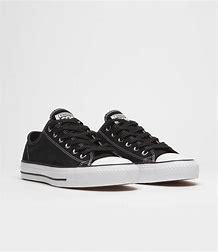
Brand: Converse
Model: Ctas Ox